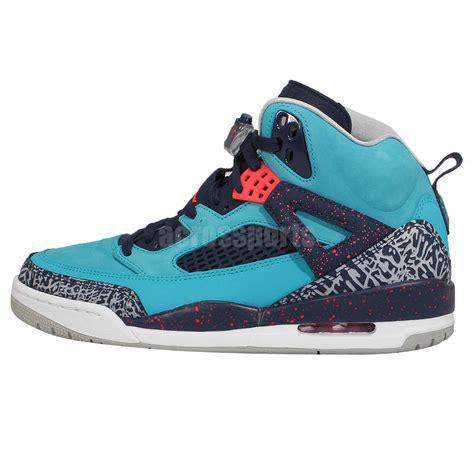
Brand: Jordan
Model: Spizike